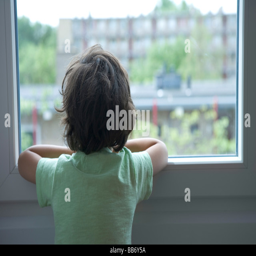
lonely little boy looking out of the window